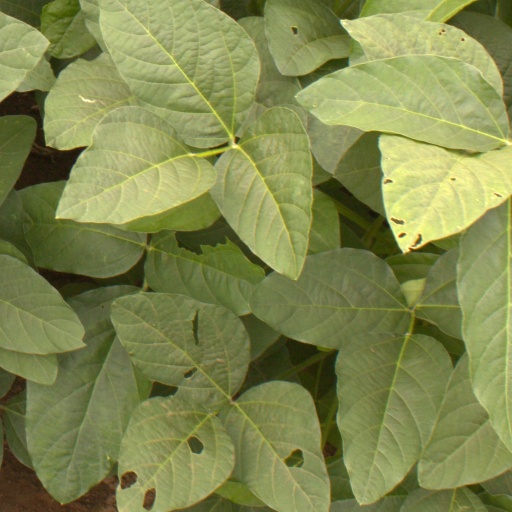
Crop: soybean